Lobatus peruvianus

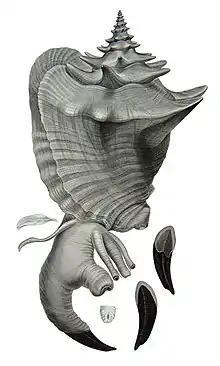
*Not a photo of "Lobatus peruvianus*" Their large muscular foot (which connects to the operculum) can be seen in this photo. This is what the "Lobatus peruvianus" uses to move itself.

Similar to other animals in the family Strombidae, "Lobatus peruvianus" moves around by using their muscular foot that sinks like a claw into the sand to exert force and move forward. This behavior is also beneficial in terms of predator avoidance. It causes the conch's chemical trail to be scattered and inconsistent therefore confusing predators. Similar to other conchs in the family Strombidae, Peruvian conchs can take around 5 years to reach maturity and are therefore very slow-growing creatures.